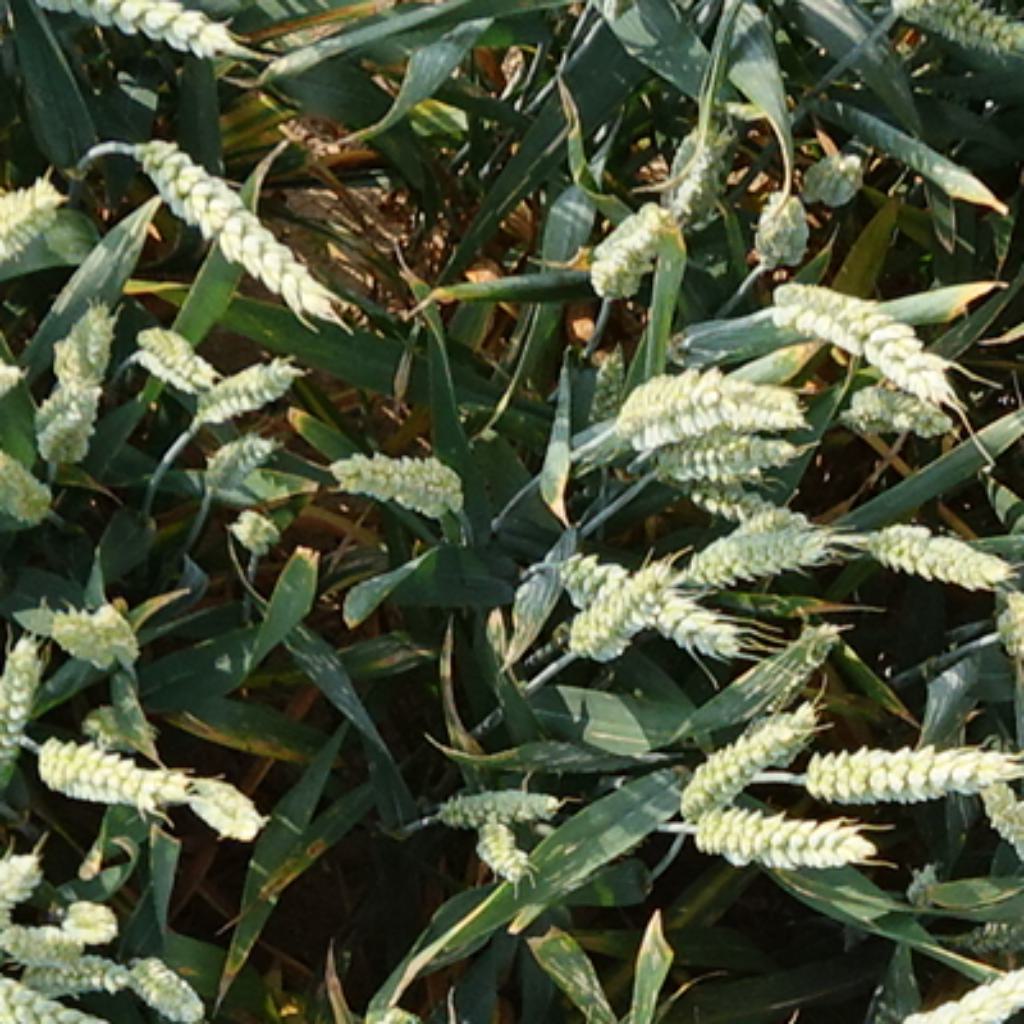
Country: France
Location: VSC
Wheat development stage: Filling - Ripening